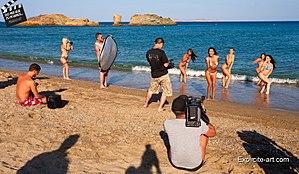
Photo de tournage de ""Dis-moi que tu m'aimes"", de John B. Root"
Jean Guilloré, dit John B. Root, est un réalisateur et producteur français de films pornographiques, né le 28 novembre 1958 à Chambéry. D'abord auteur de livres pour la jeunesse, il se lance en 1994 dans le porno, dont il devient l'un des noms les plus connus en France. Il est également l'un des premiers réalisateurs de X français à avoir misé sur l'Internet. Signant aussi bien des gonzos que des films scénarisés « à l'ancienne », il se pose en défenseur de la pornographie en tant que forme d'expression artistique.